Airbus Helicopters H175

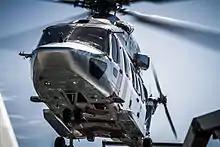
View of an in-flight H175, 2013

Airbus Helicopters is responsible for the H175's main gearbox, tail rotor, avionics, autopilot, hydraulic and electrical systems, doors and transparencies. Airbus Helicopters is also the technical lead and system integrator, and built two of the three prototypes (the first and third). HAIG is responsible for the airframe, tail and intermediate gearboxes, main rotor, fuel system, flight controls and landing gear. Each firm separately handles marketing, customer support, and certification efforts for the type. Both the design and production of the rotorcraft made extensive use of computer-aided design/computer-aided manufacturing (CAD/CAM). CAD allowed Airbus Helicopters and HAIG to create a virtual mock-up, simplifying coordination between partners based 10,000 km apart.